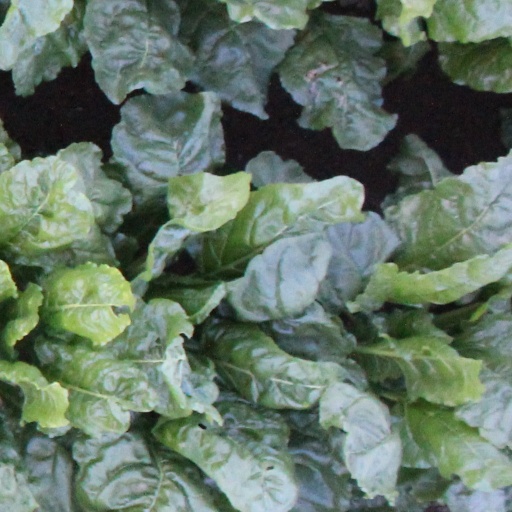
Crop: sugar beet